Olof Persson Stille

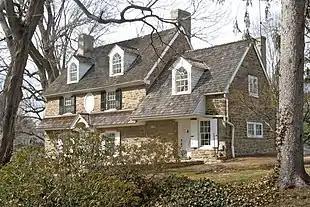
Wolley Stille Delaware County, Pennsylvania

Olof Persson Stille (1610–1684) was a pioneer settler of New Sweden, a colony along the lower reaches of the Delaware River in North America claimed by Sweden from 1638 to 1655. Stille served as the first chief justice of the Upland Court, the governing body of the New Sweden colony following Dutch West India Company annexation from Swedish colonial rule.